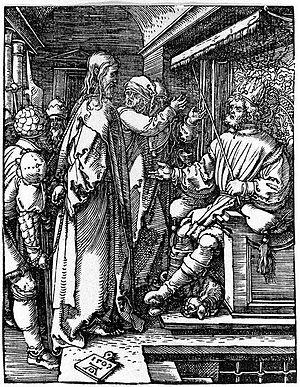
Hérode Antipas II, ou Hérode Antipater, en hébreu הורדוס אנטיפס, en grec Ἡρῴδης Ἀντίπατρος, « Hêrôdês Antipatros », fils d'Hérode le Grand et de la Samaritaine Malthacé, sa quatrième femme, est tétrarque de Galilée et de Pérée de 4 av. J.-C. à 39.